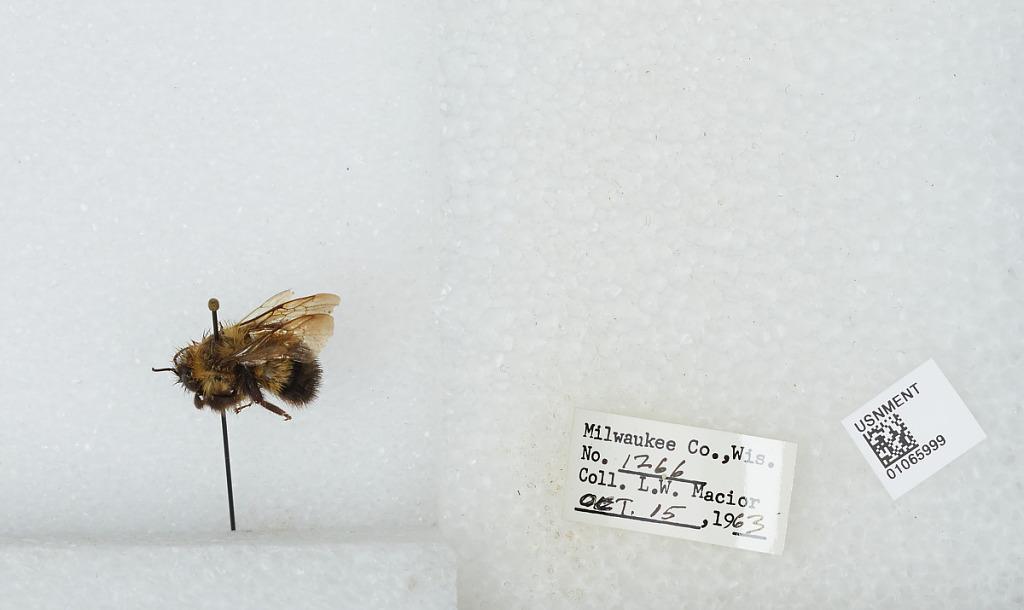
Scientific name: Bombus (Bombus) affinis Cresson
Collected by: L. Macior
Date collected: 1963-10-15
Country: United States
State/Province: Wisconsin
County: Milwaukee
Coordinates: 43, -87.9672